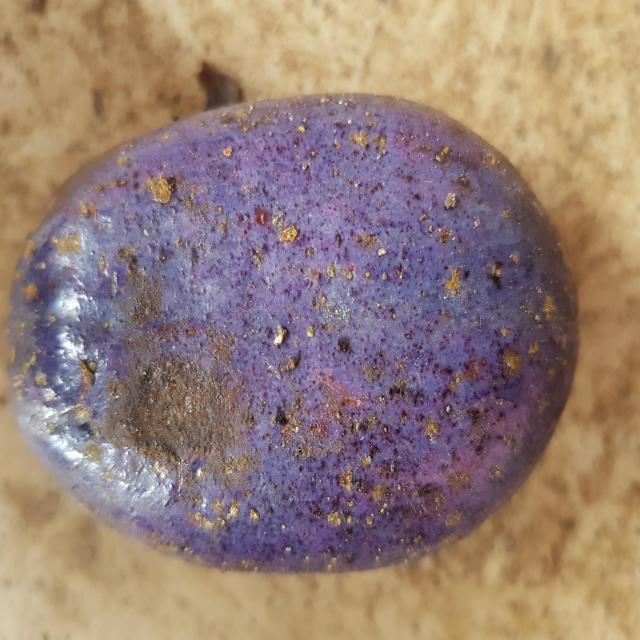
Plum grade: unaffected